Fortunato Cerlino

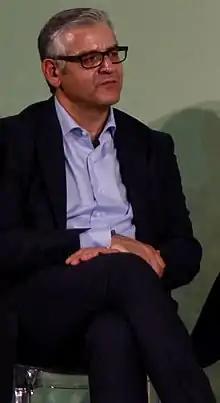
Portrait of Fortunato Cerlino

Fortunato Cerlino (born 17 June 1971) is an Italian actor. He has appeared in a number of TV series in both Italy and the United States since 1997.